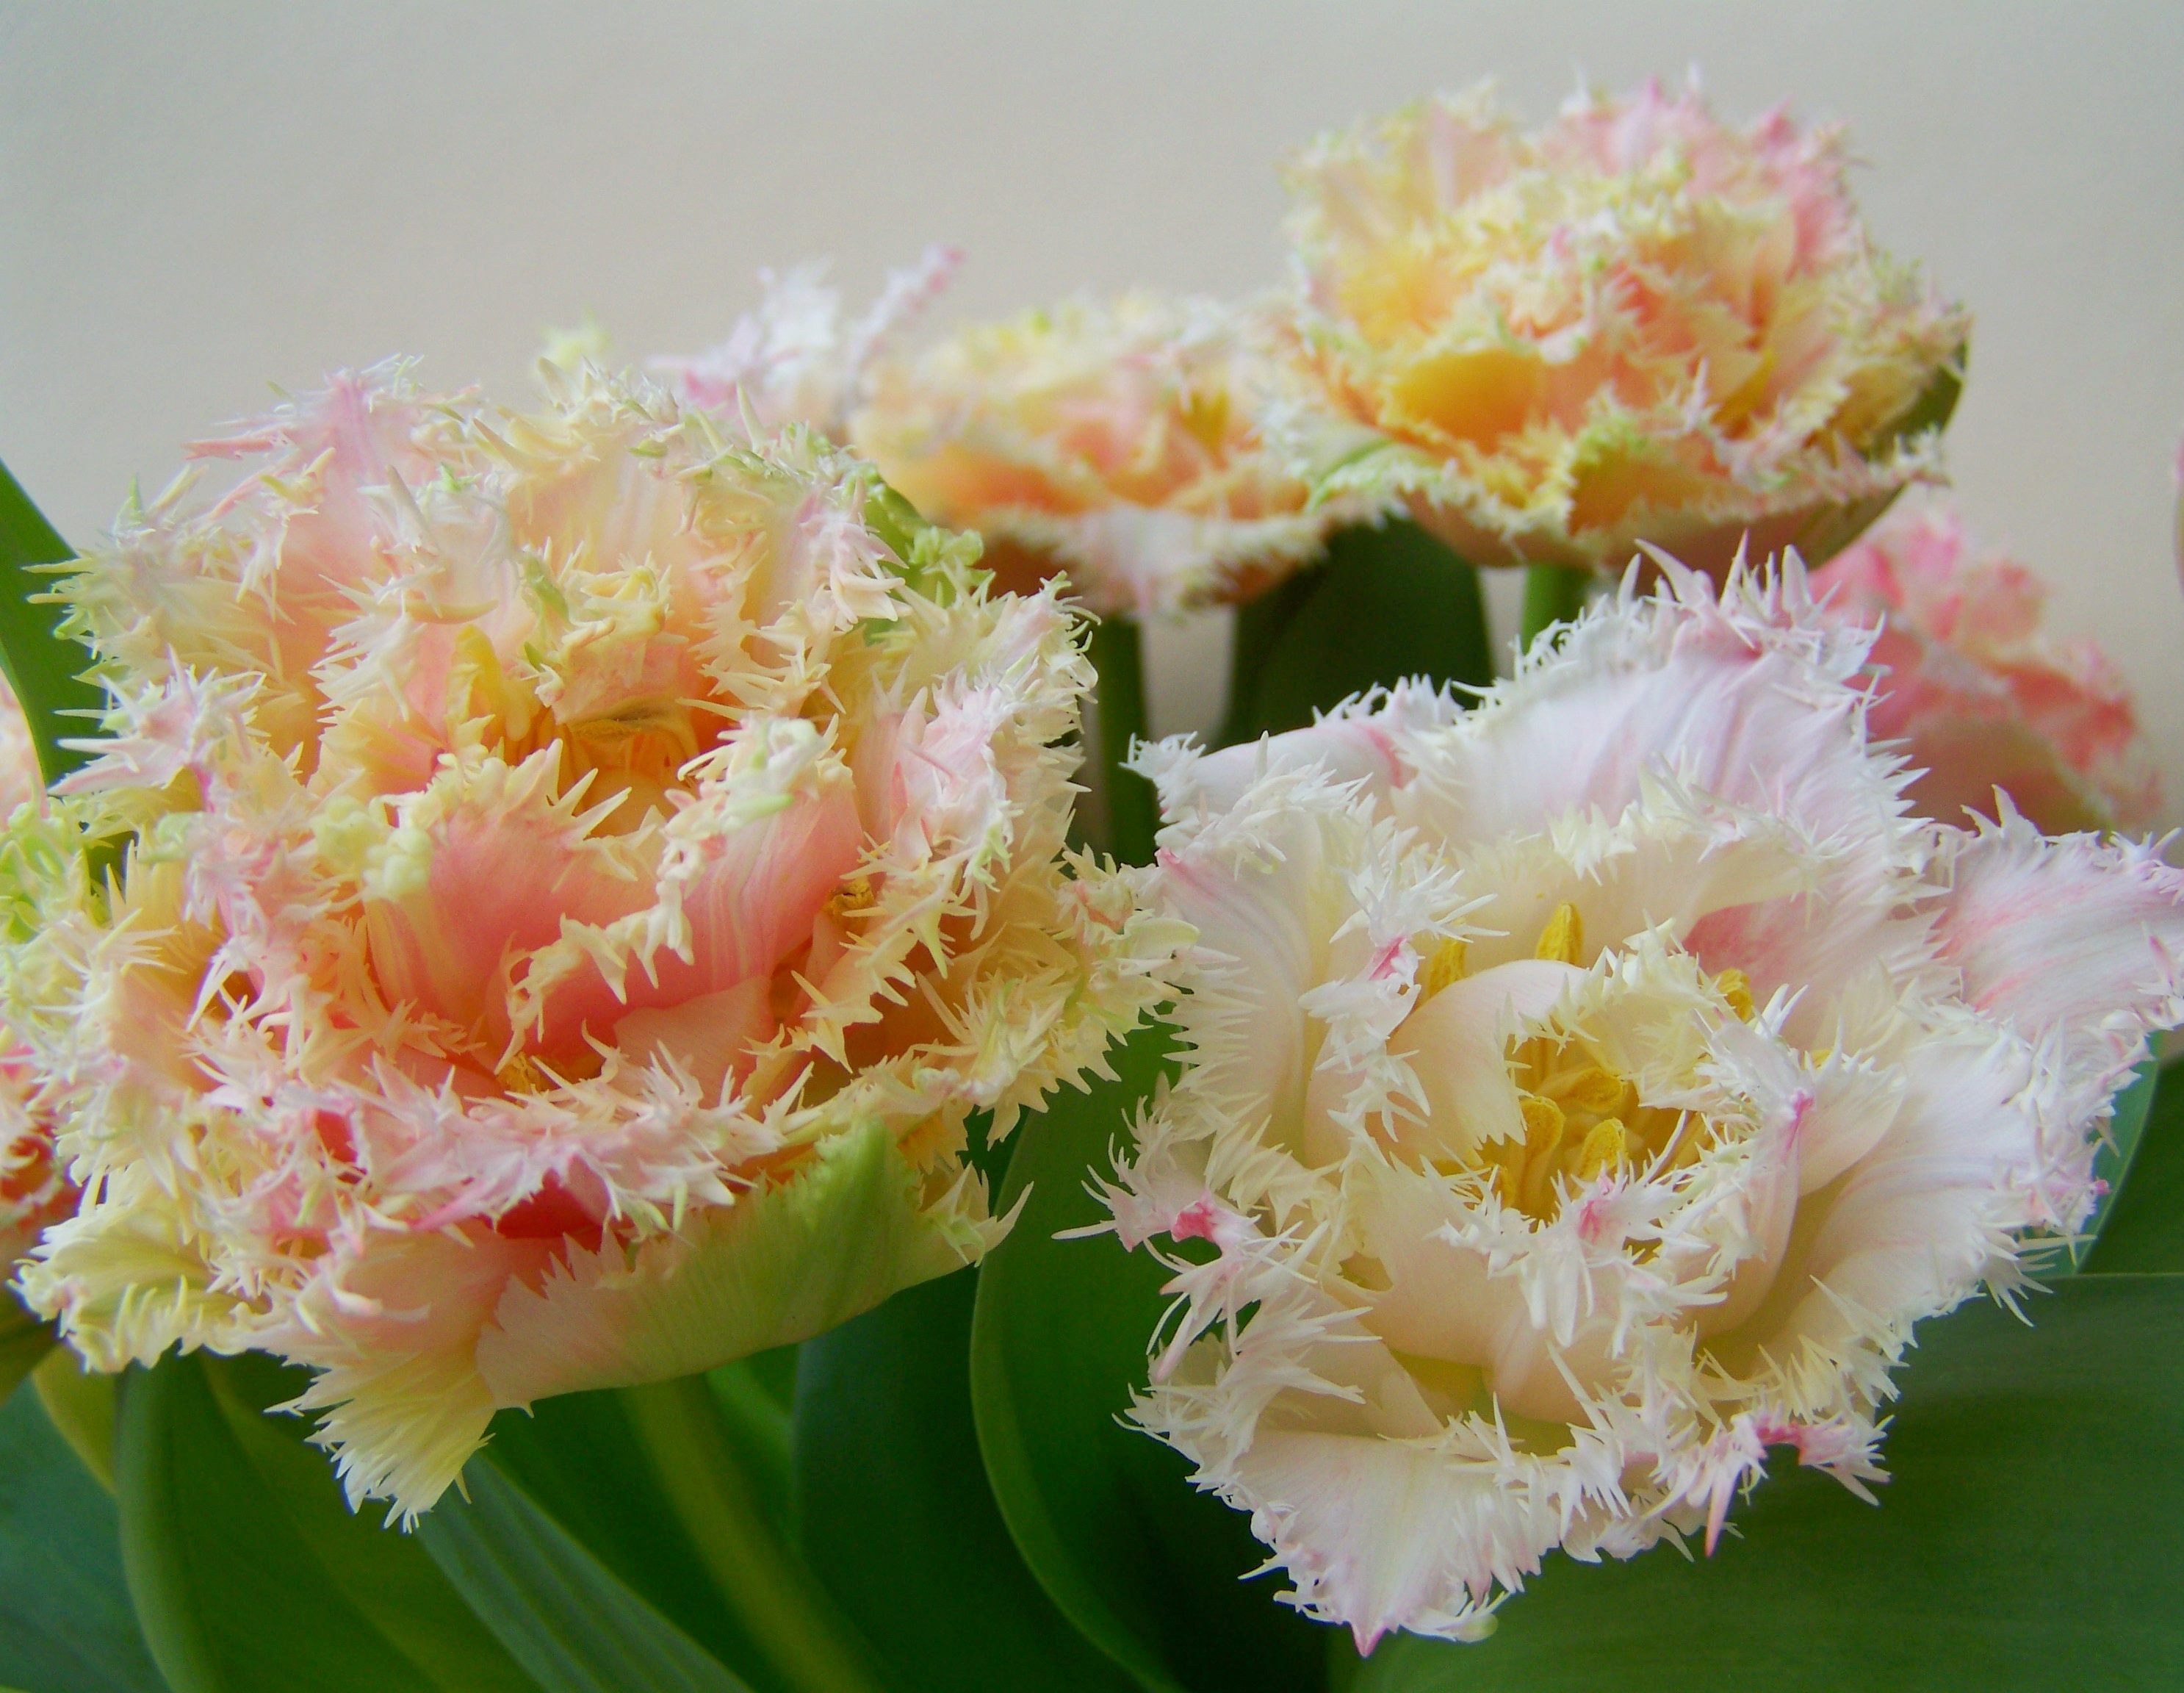
blossom, plant, flower, petal, flora, tulip bouquet, carnation, cut flower, floristry, spring flower, peony, dianthus, flowering plant, flower bouquet, land plant